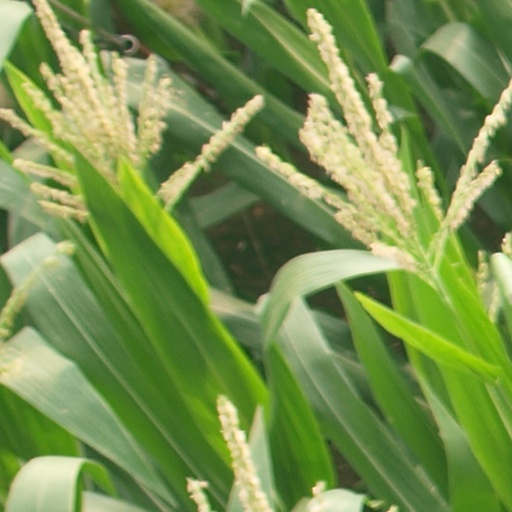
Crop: maize; corn